Peter O'Neill

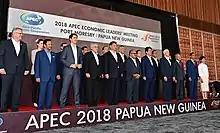
APEC Papua New Guinea 2018 leaders' family photo. O'Neill stands in the center with Chinese leader Xi Jinping to his right.

Relations with Australia were on the upswing when Kevin Rudd returned to power. O'Neill and Rudd brokered the deal to locate illegal immigrants to Australia on Manus Island. This deal came to grief, however, when the Supreme Court declared it unconstitutional. PNG protested strongly when Australia opened a consulate in Bougainville, which could be interpreted as the recognition of Bougainville as an independent state.